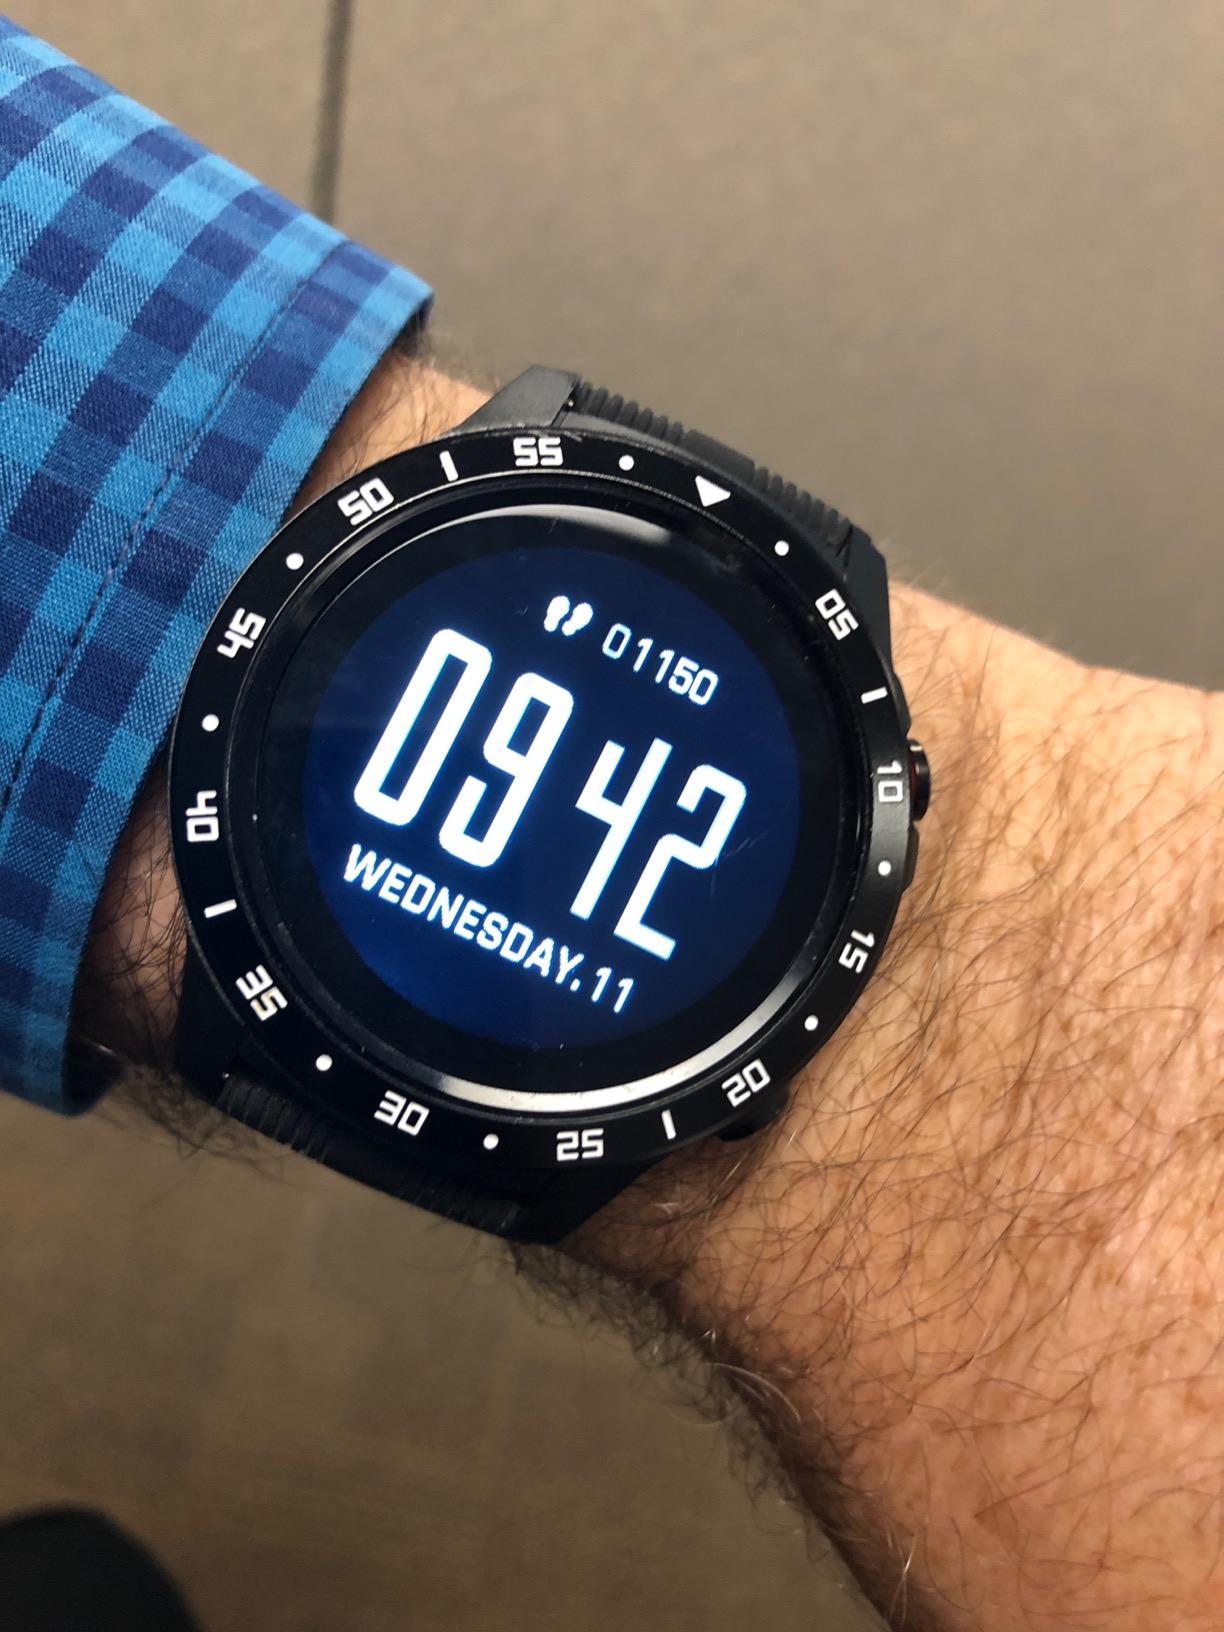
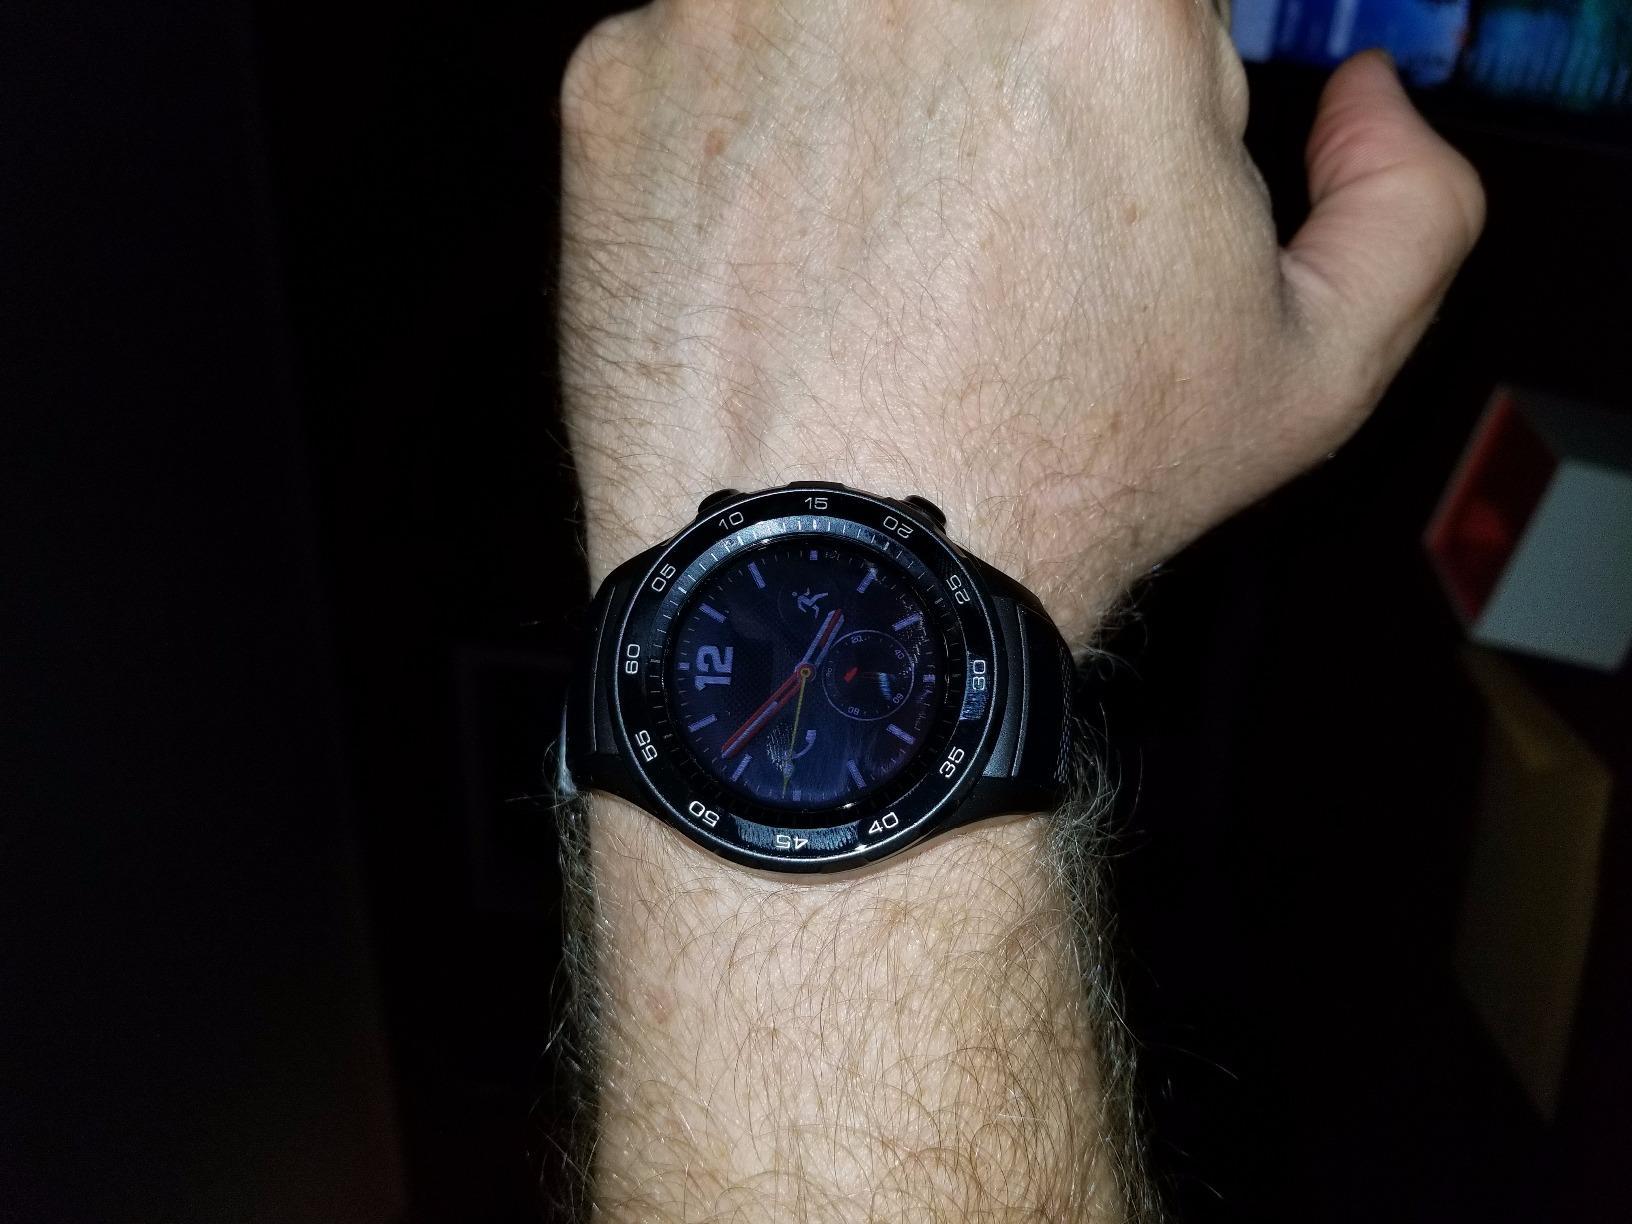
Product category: smartwatch
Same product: no